Cooperative Institute for Precipitation Systems

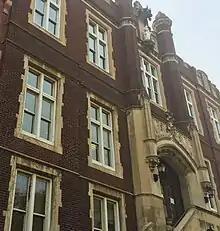
The location of the Cooperative Institute for Precipitation Systems

The Cooperative Institute for Precipitation Systems (CIPS) is a collaborative project headed by Saint Louis University to promote understanding of significant precipitation events. It originally focused on the Midwestern United States but expanded to include other areas, notably winter precipitation in the eastern U.S.